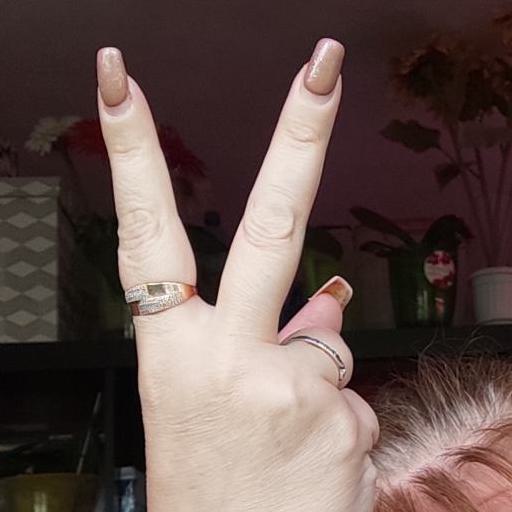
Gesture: peace_inverted